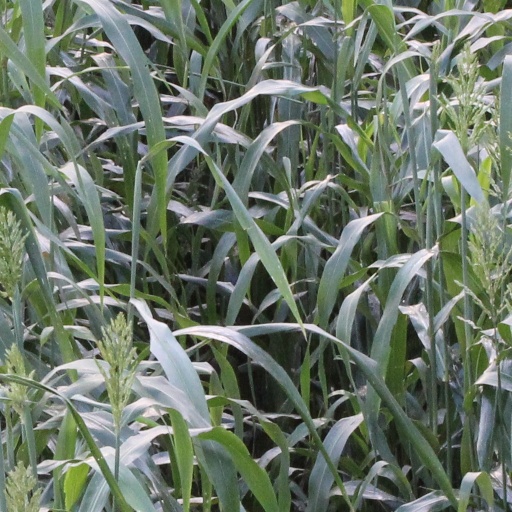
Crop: sorghum